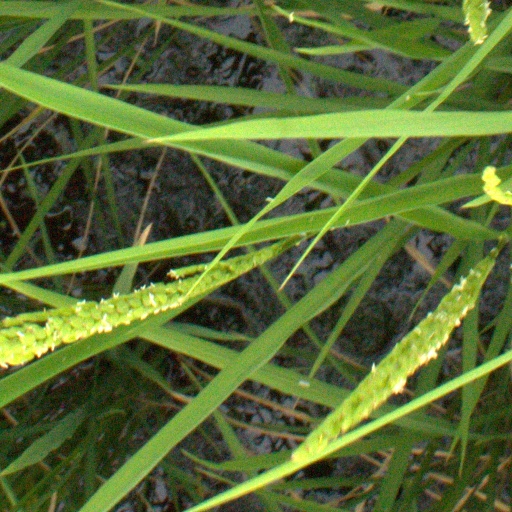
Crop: rice